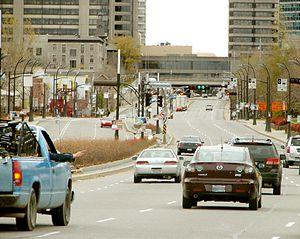
Boulevard Maisonneuve est une artère importante située au cœur du centre-ville de Gatineau. Ce boulevard sert de liaison entre le Pont du Portage jusqu'aux autoroute 5 et la 50 ainsi que le boulevard Fournier. Il donne aussi accès au pont Macdonald-Cartier et au pont Alexandra